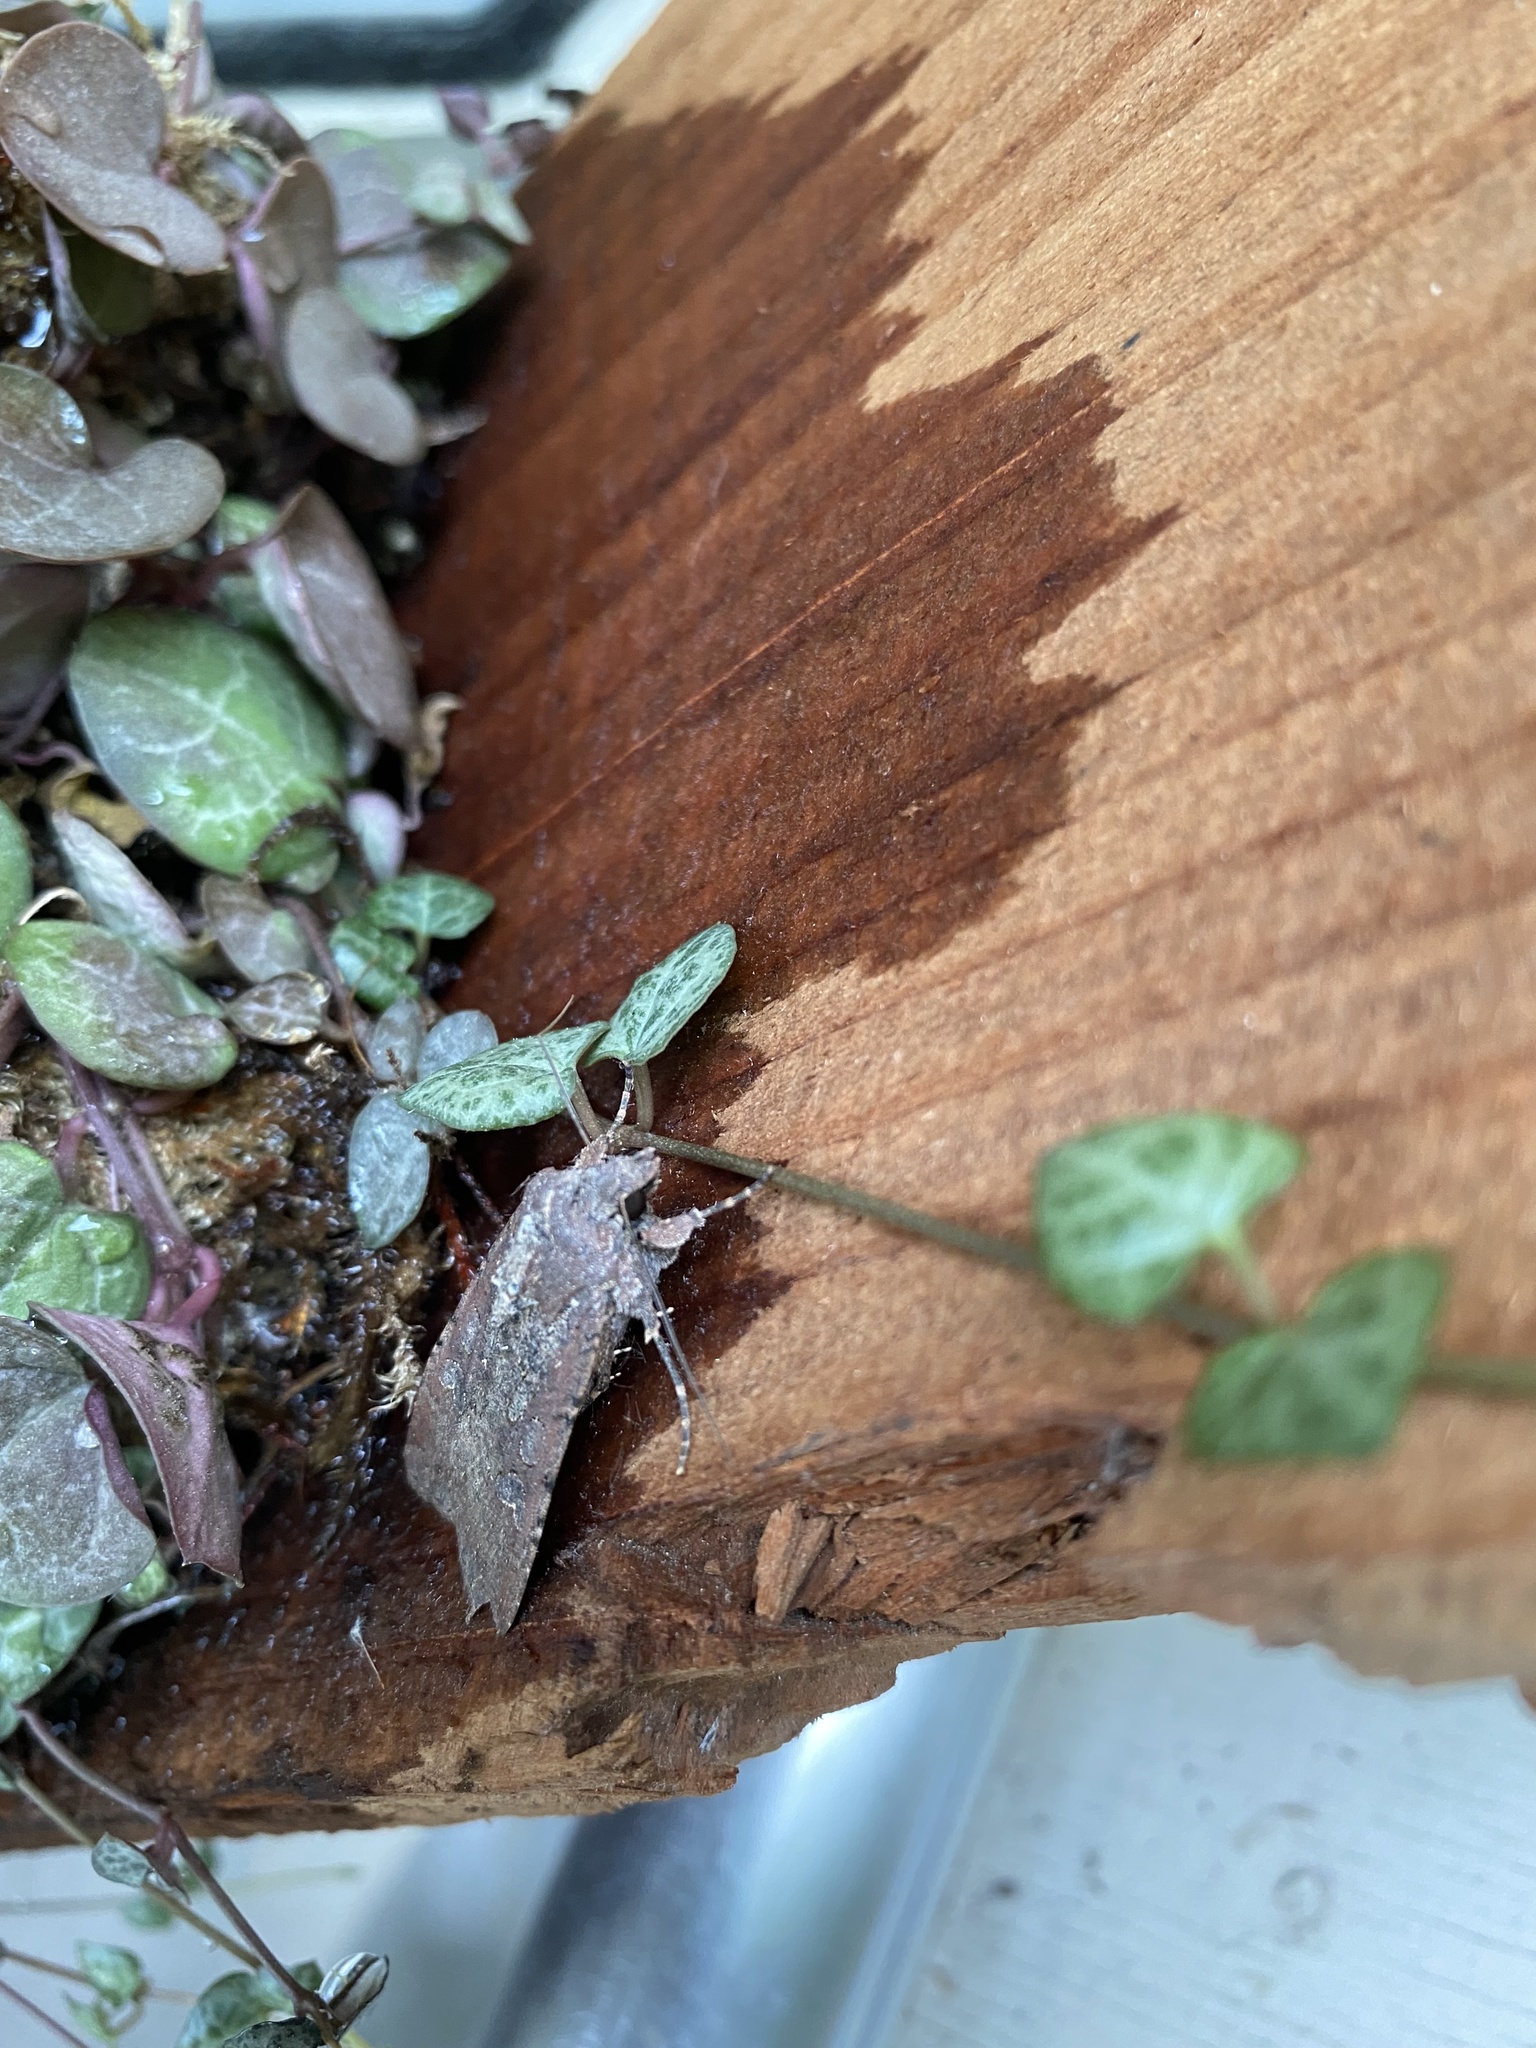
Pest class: cutworms